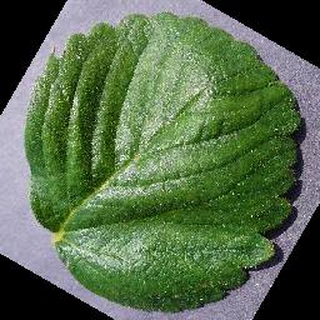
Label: healthy_strawberry